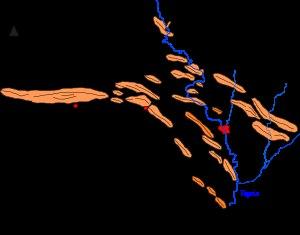
Les monts Sinjar sont une chaîne de montagne de faible ampleur, mais relativement isolée, située à l'ouest de la ville de Tall Afar et à proximité nord de la ville éponyme de Sinjâr, dans la province de Ninive, en Irak.